Lees, Greater Manchester

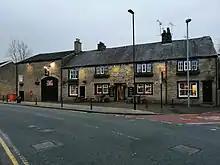
The Grapes Pub, built in 1741.

The parish church of St Thomas the Apostle, in West Street, Leesfield, lies in the Archdeaconry of Rochdale, the Deanery of Oldham East and the benefice of Leesfield, St Thomas. The Priest in Charge is Revd Edith Disley, assisted by Revd Ruth Farrar. It was founded in 1846.